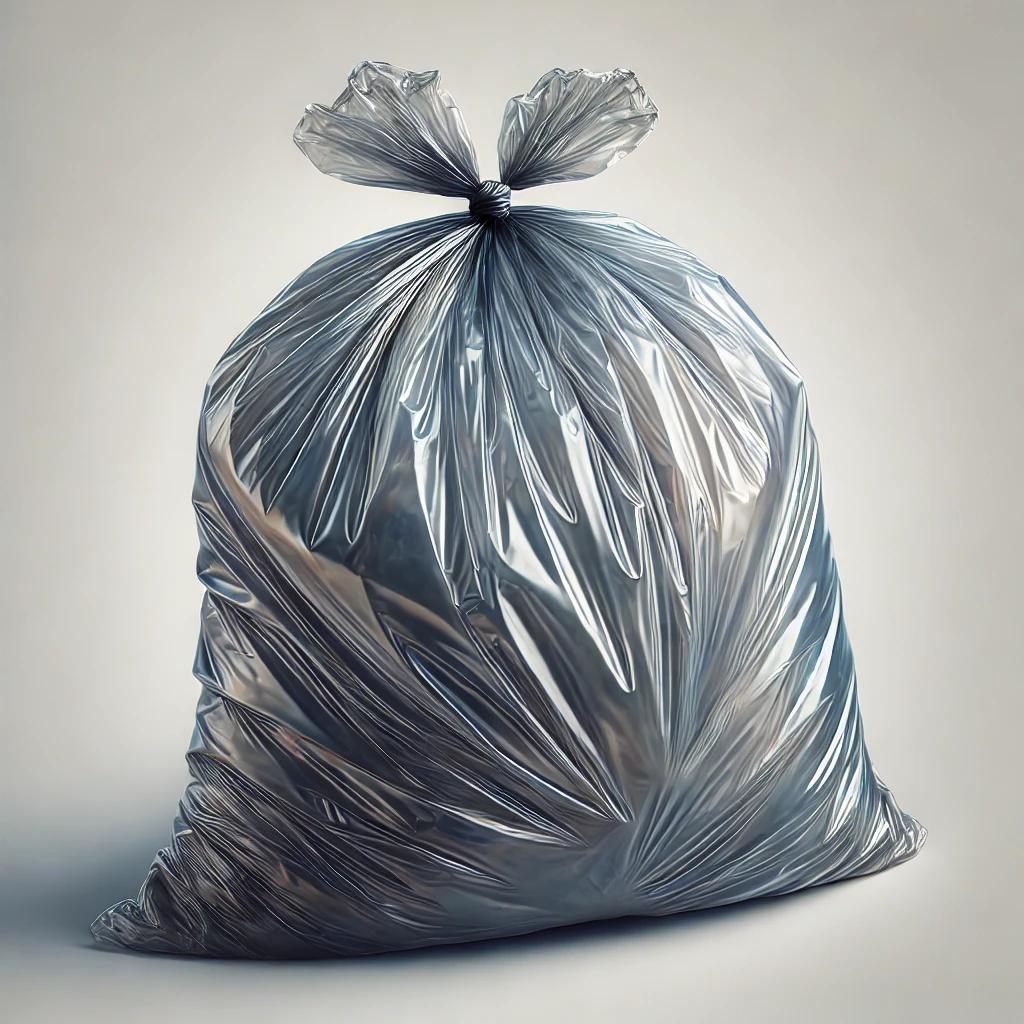
Etiqueta: plástico